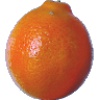
Label: tangelo